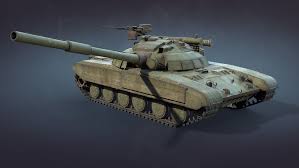
Label: Tank